Norbertus van den Eynde

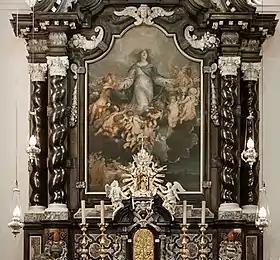
High altar of the church of Our Lady of Good Will in Duffel

He worked on various altars of the subsequently demolished Saint George Church in Antwerp. He first made in 1664 a marble altar. Then in 1671 he made two side altars and in 1677 he made together with Artus Quellinus II the high altar for that church. In 1683 a conflict ensued from the latter project as Quellinus put him in default for failure to deliver the six pillars for the altar. The high altar was completed between 1677 and 1685 and consisted of a grand white and black marble altar of almost 15 meter high. A large painting (478 x 279 cm) of the "Martyrdom of Saint George" (ca. 1684, now in the Royal Museum of Fine Arts Antwerp(inv. 240)) by Godfried Maes (Antwerp 1649–1700) was the center of the altar. . It depicts the legend of the martyrdom of Saint George as recorded in the Legenda Aurea of Jacobus de Voragine, in mid 13th century. The executioners are waiting for the order of Roman Emperor Diocletian to execute George for having refused to worship the Roman gods. The altar was crowned with statues of angels by van den Eynde and an equestrian statue of St. George by Quellinus. This is likely the equestrian statue that now stands in the north aisle of the rebuilt Saint George Church of Antwerp.